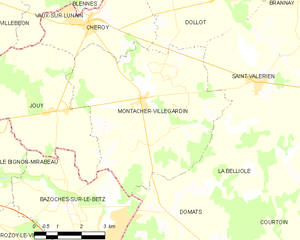
Carte des communes françaises Montacher-Villegardin